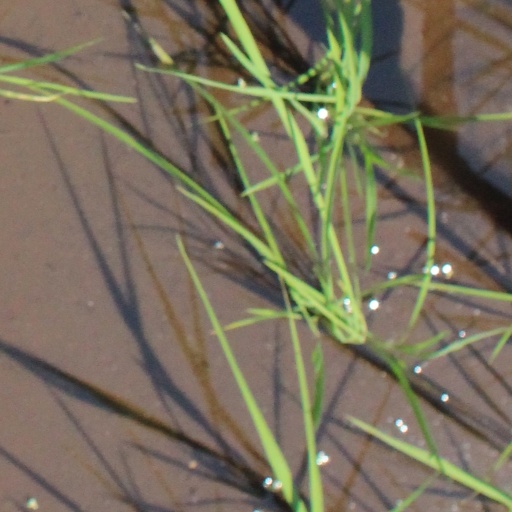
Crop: rice